Akasa Kusum

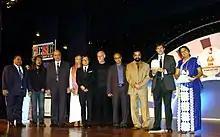
Malani Fonseka won Best Actress Award at the 2008 International Film Festival of India

"'Akasa Kusum" was originally Sri Lanka’s official entry for Best Foreign Language Film to the Academy Awards (Oscars) in 2010. It was replaced by "Alimankada".